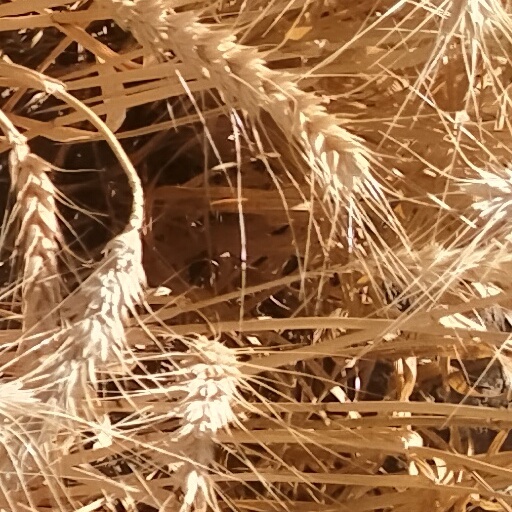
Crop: wheat